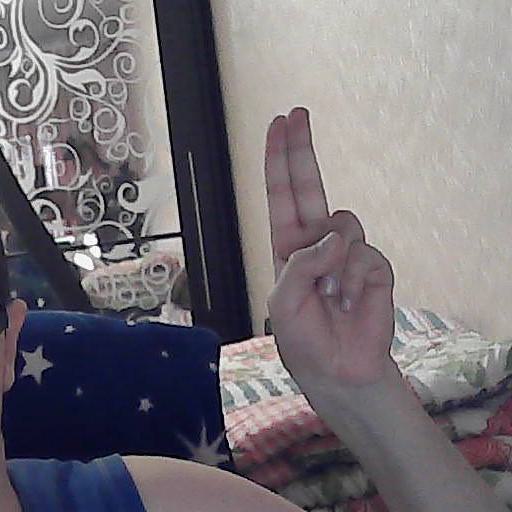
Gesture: two_up